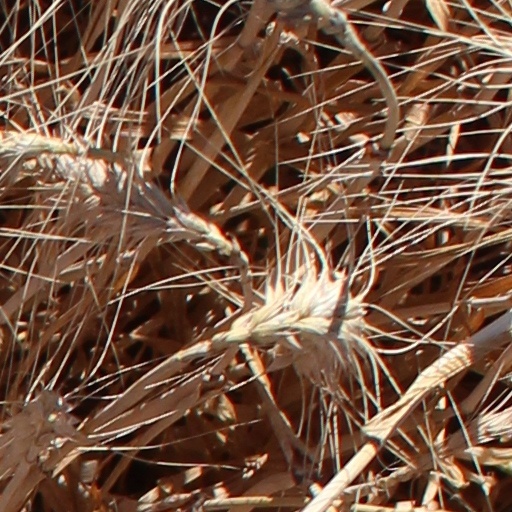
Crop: wheat